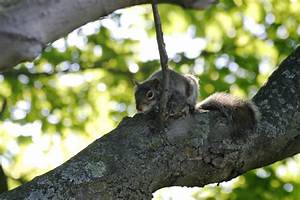
Label: squirrel